Kronprinsensgade 7

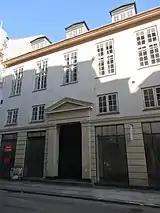
The building in 2017

Kronprinsensgade 7 is a former Freemasons' hall located in Kronprinsensgade 7 in central Copenhagen, Denmark. The three-storey, Neoclassical building is from 1807. It was listed on the Danish registry of protected buildings and places in 1816.